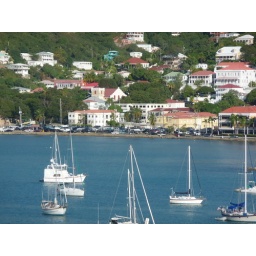
more boats in the mooring field